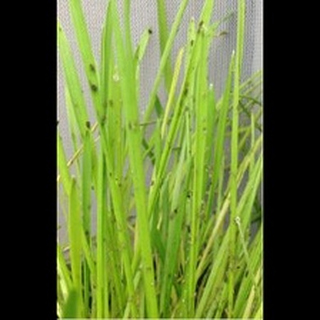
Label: wheat_aphid